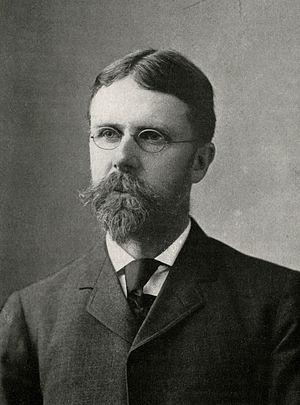
Roland Thaxter est un mycologue américain. Il est le fils de la poétesse Celia Thaxter.